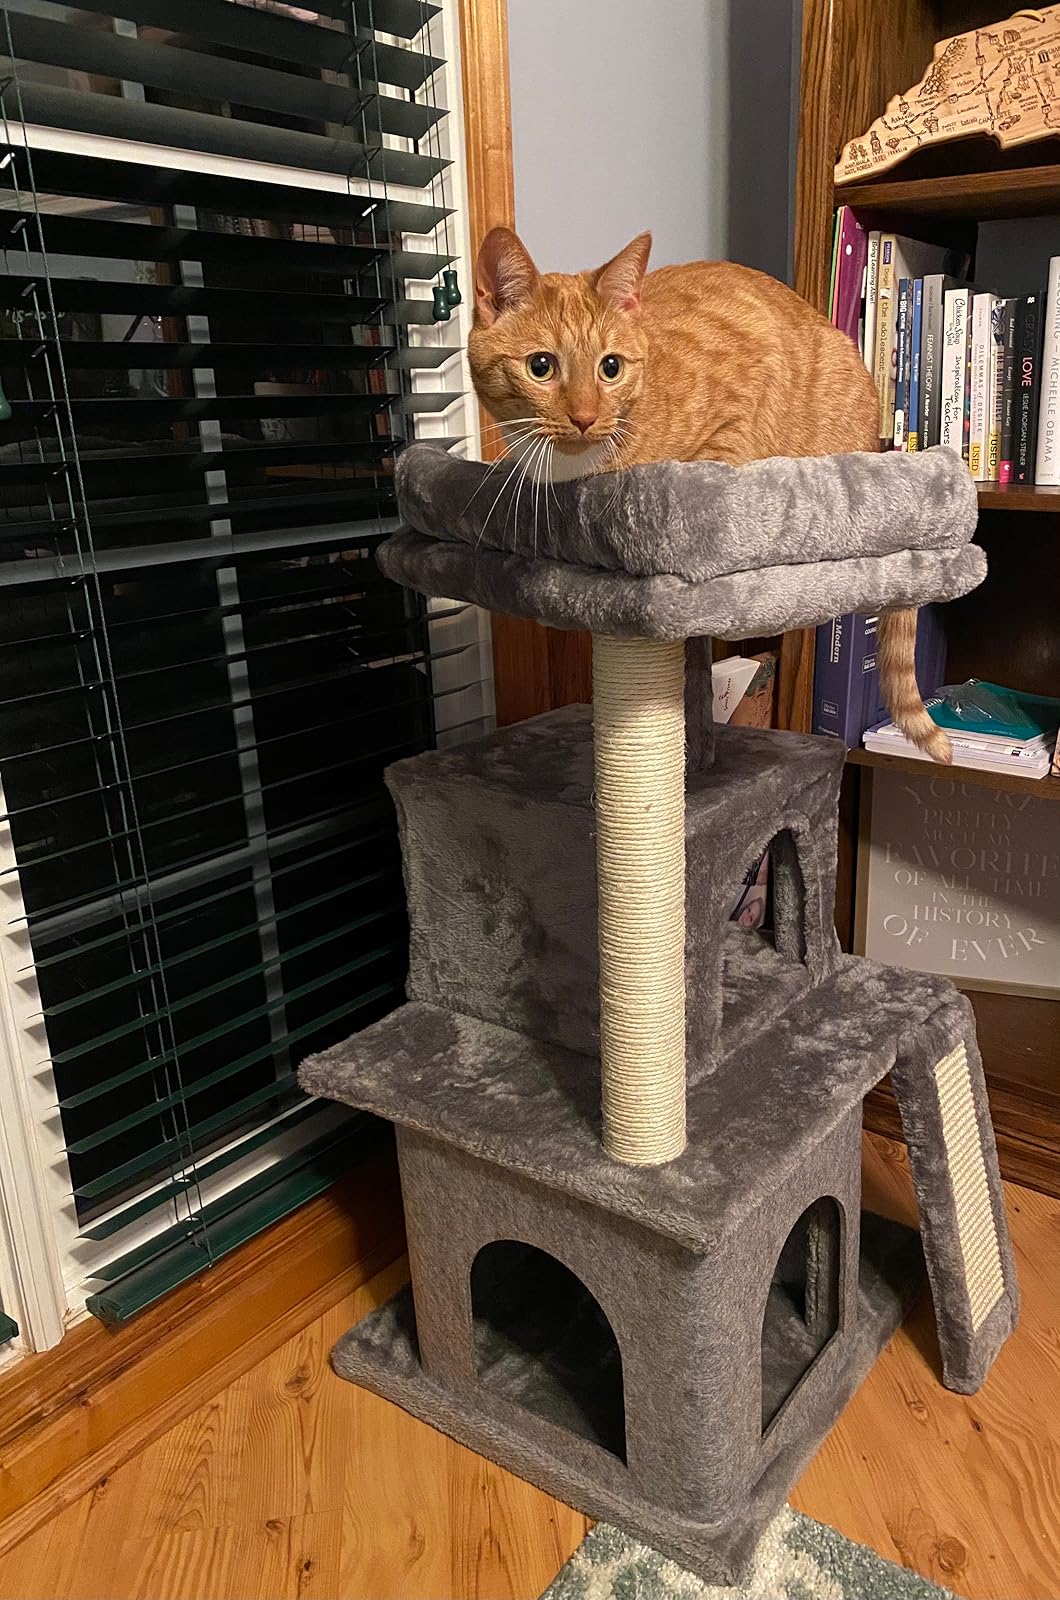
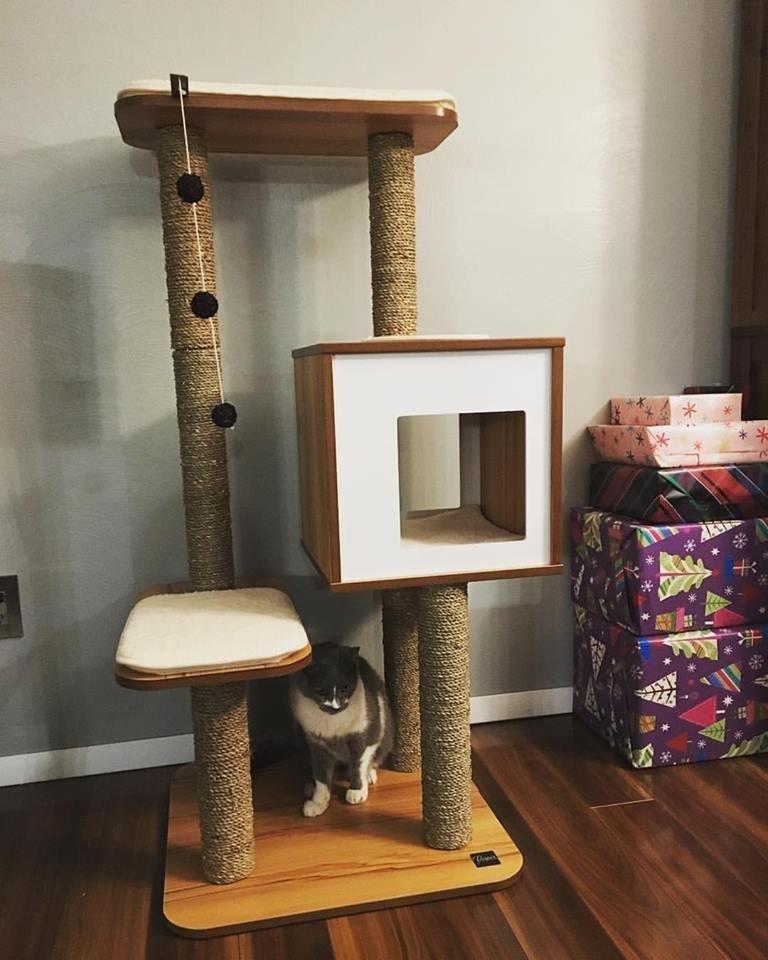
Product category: items_cat tree
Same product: no